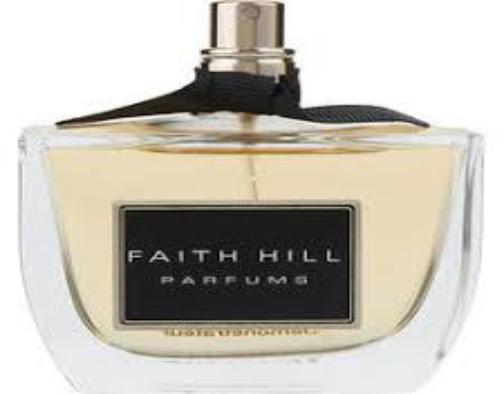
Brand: Faith Hill Parfums
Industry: Necessities